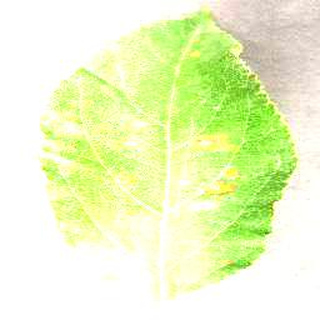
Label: apple_cedar_apple_rust